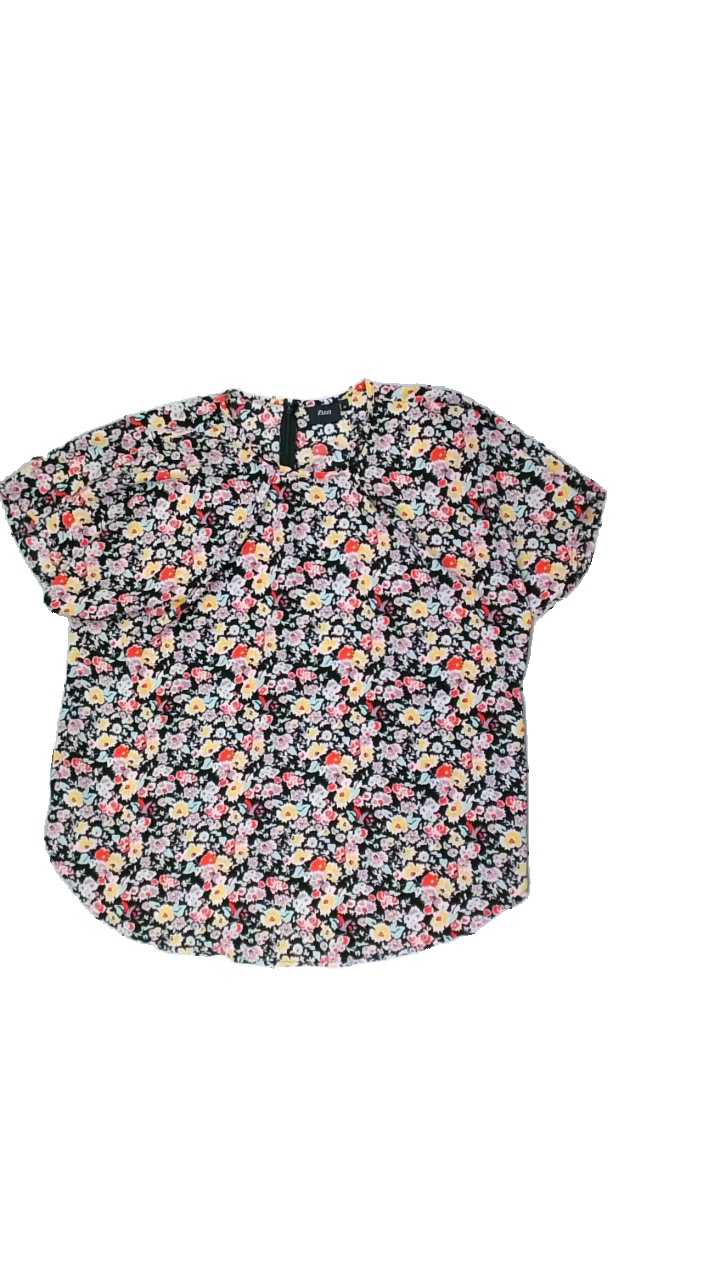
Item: Blouse (Ladies)
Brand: Zizzi
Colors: Red, Yellow, Blue, Multicolor
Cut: Loose
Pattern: Floral print
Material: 100% Polyester
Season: All
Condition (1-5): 5
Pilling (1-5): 5
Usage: Reuse
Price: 50-100